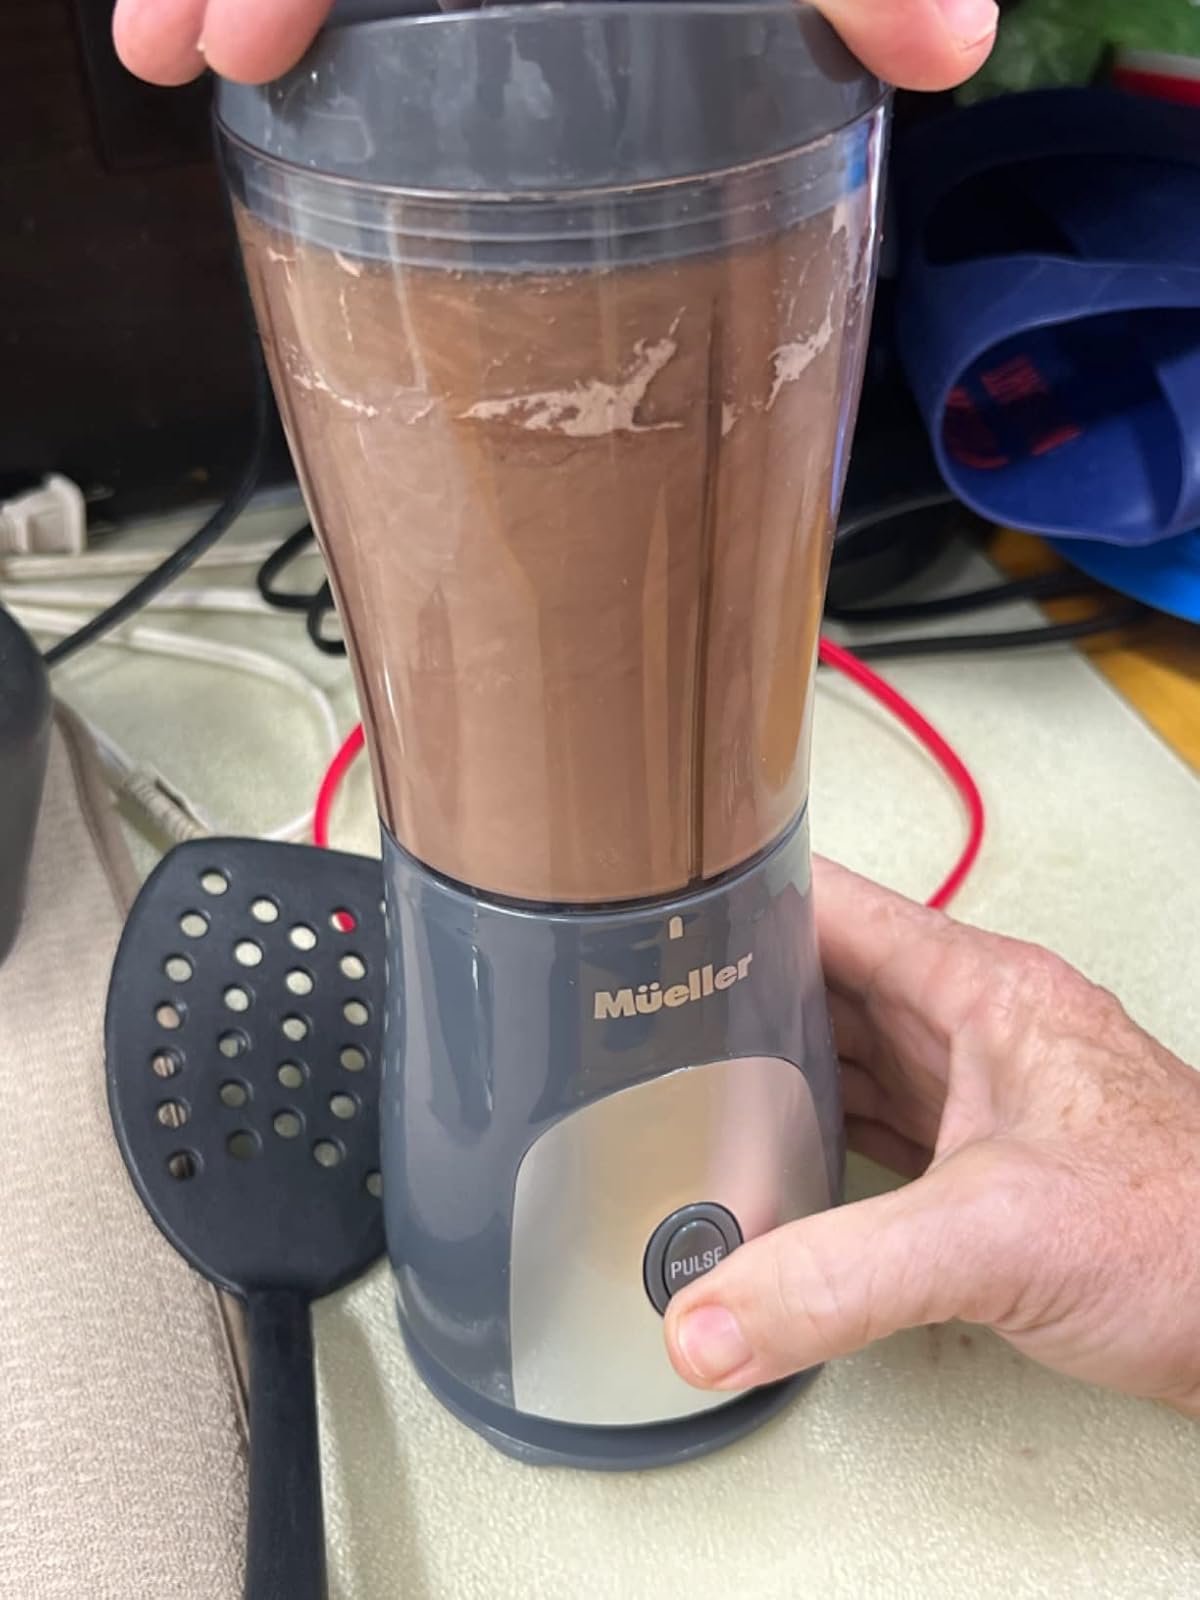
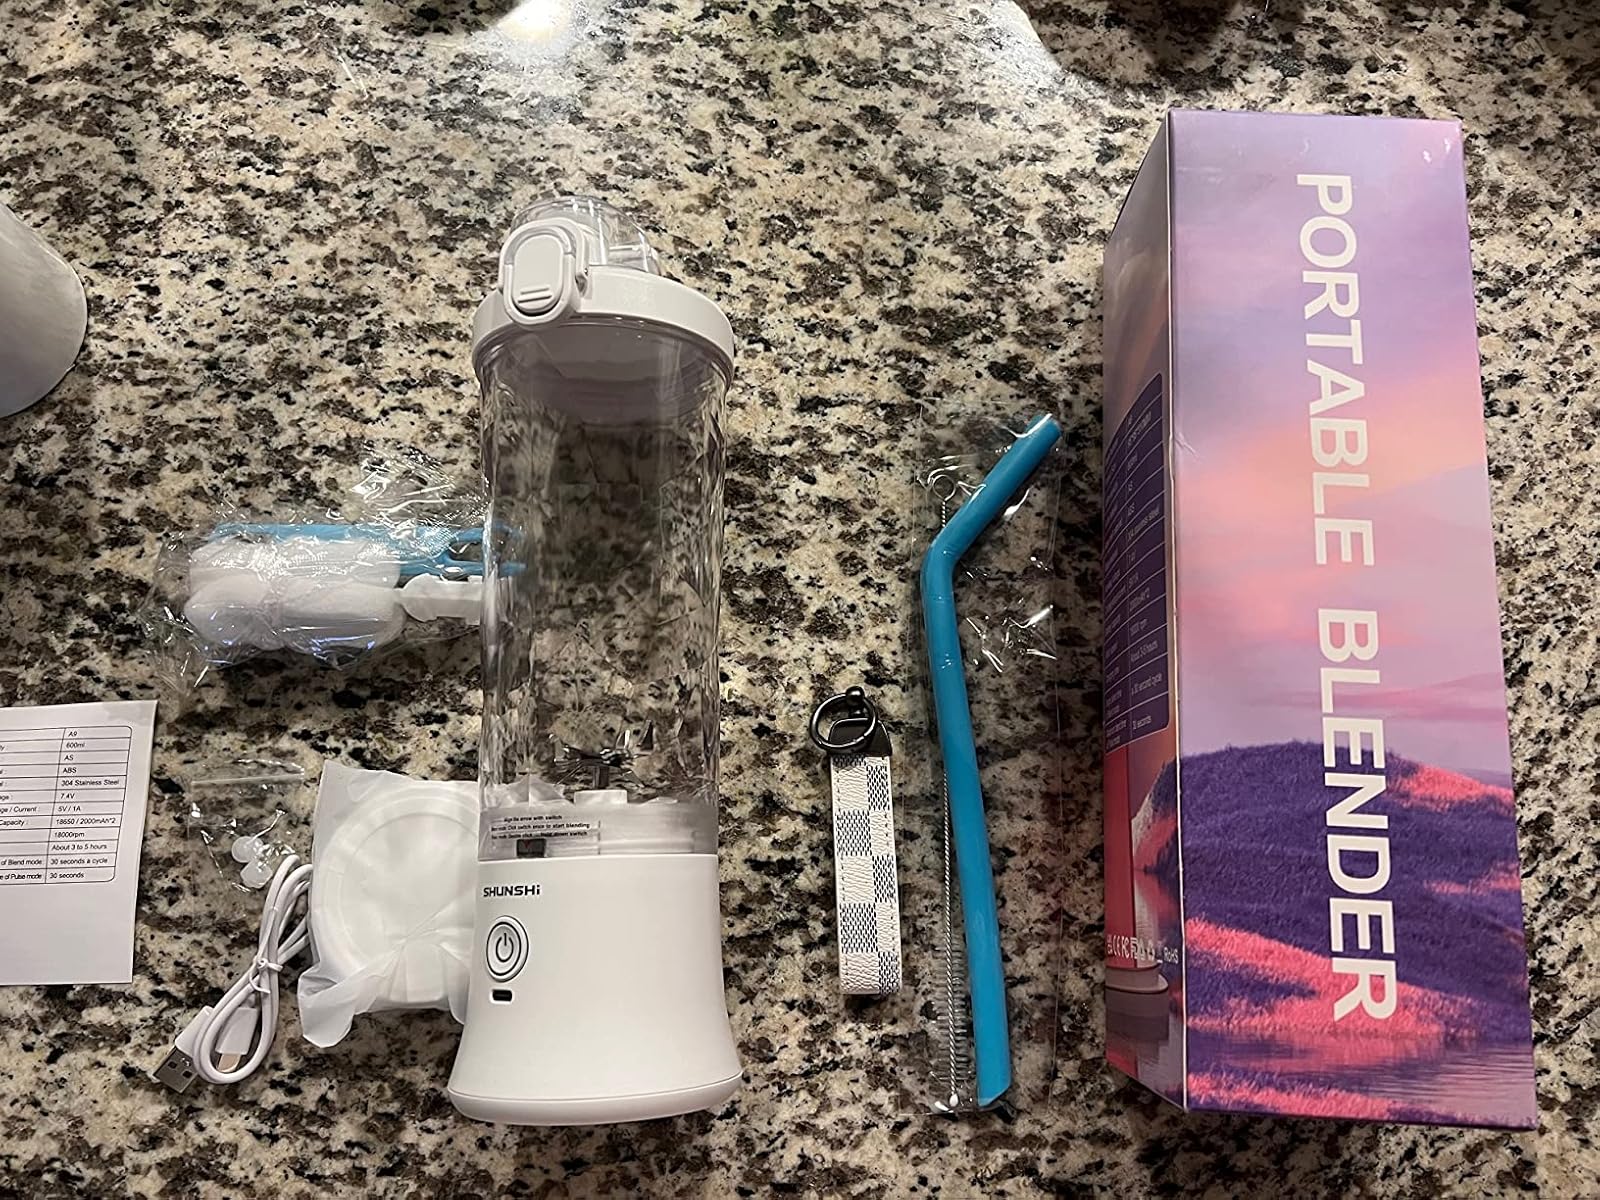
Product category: items_blender
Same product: no